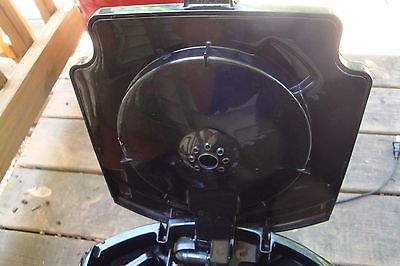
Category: coffee maker